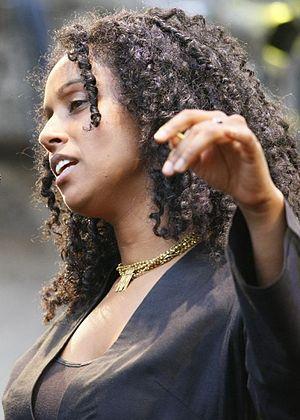
fr:Susheela Raman
Susheela Raman, née à Hendon, Londres, le 21 juillet 1973, est une chanteuse anglaise d'origine indienne.